Nick Cannon Presents: Short Circuitz

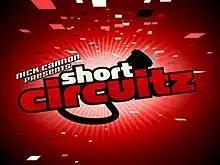
Title card

Nick Cannon Presents: Short Circuitz is a sketch comedy show starring Nick Cannon on MTV that debuted April 5, 2007. The show was cancelled and pulled from MTV on April 30, 2007, due to low ratings. A month after the show's cancellation, the series returned on June 7, 2007 as part of the Nick Cannon Power Hour, but was soon cancelled again.